Apterygida media

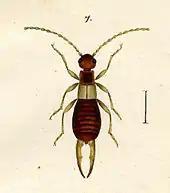
Hagenbach's 1822 illustration of ""Forficula media"" (now "Apterygida media")

"Apterygida media" was first described by Jacob Johann Hagenbach under the name "Forficula media". His description appeared in the 1822 work "".